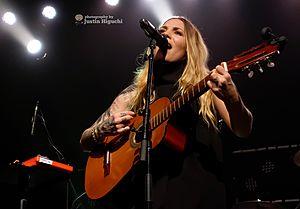
Holly Brook Hafermann dite Skylar Grey, née le 23 février 1986 à Mazomanie, est une auteur-compositrice-interprète américaine.